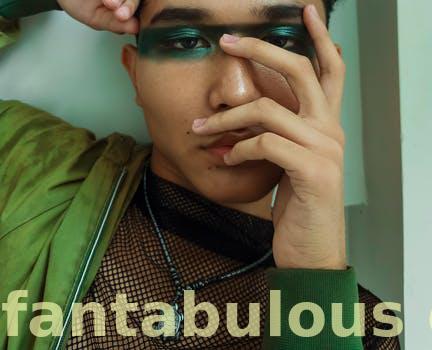
Label: Watermark